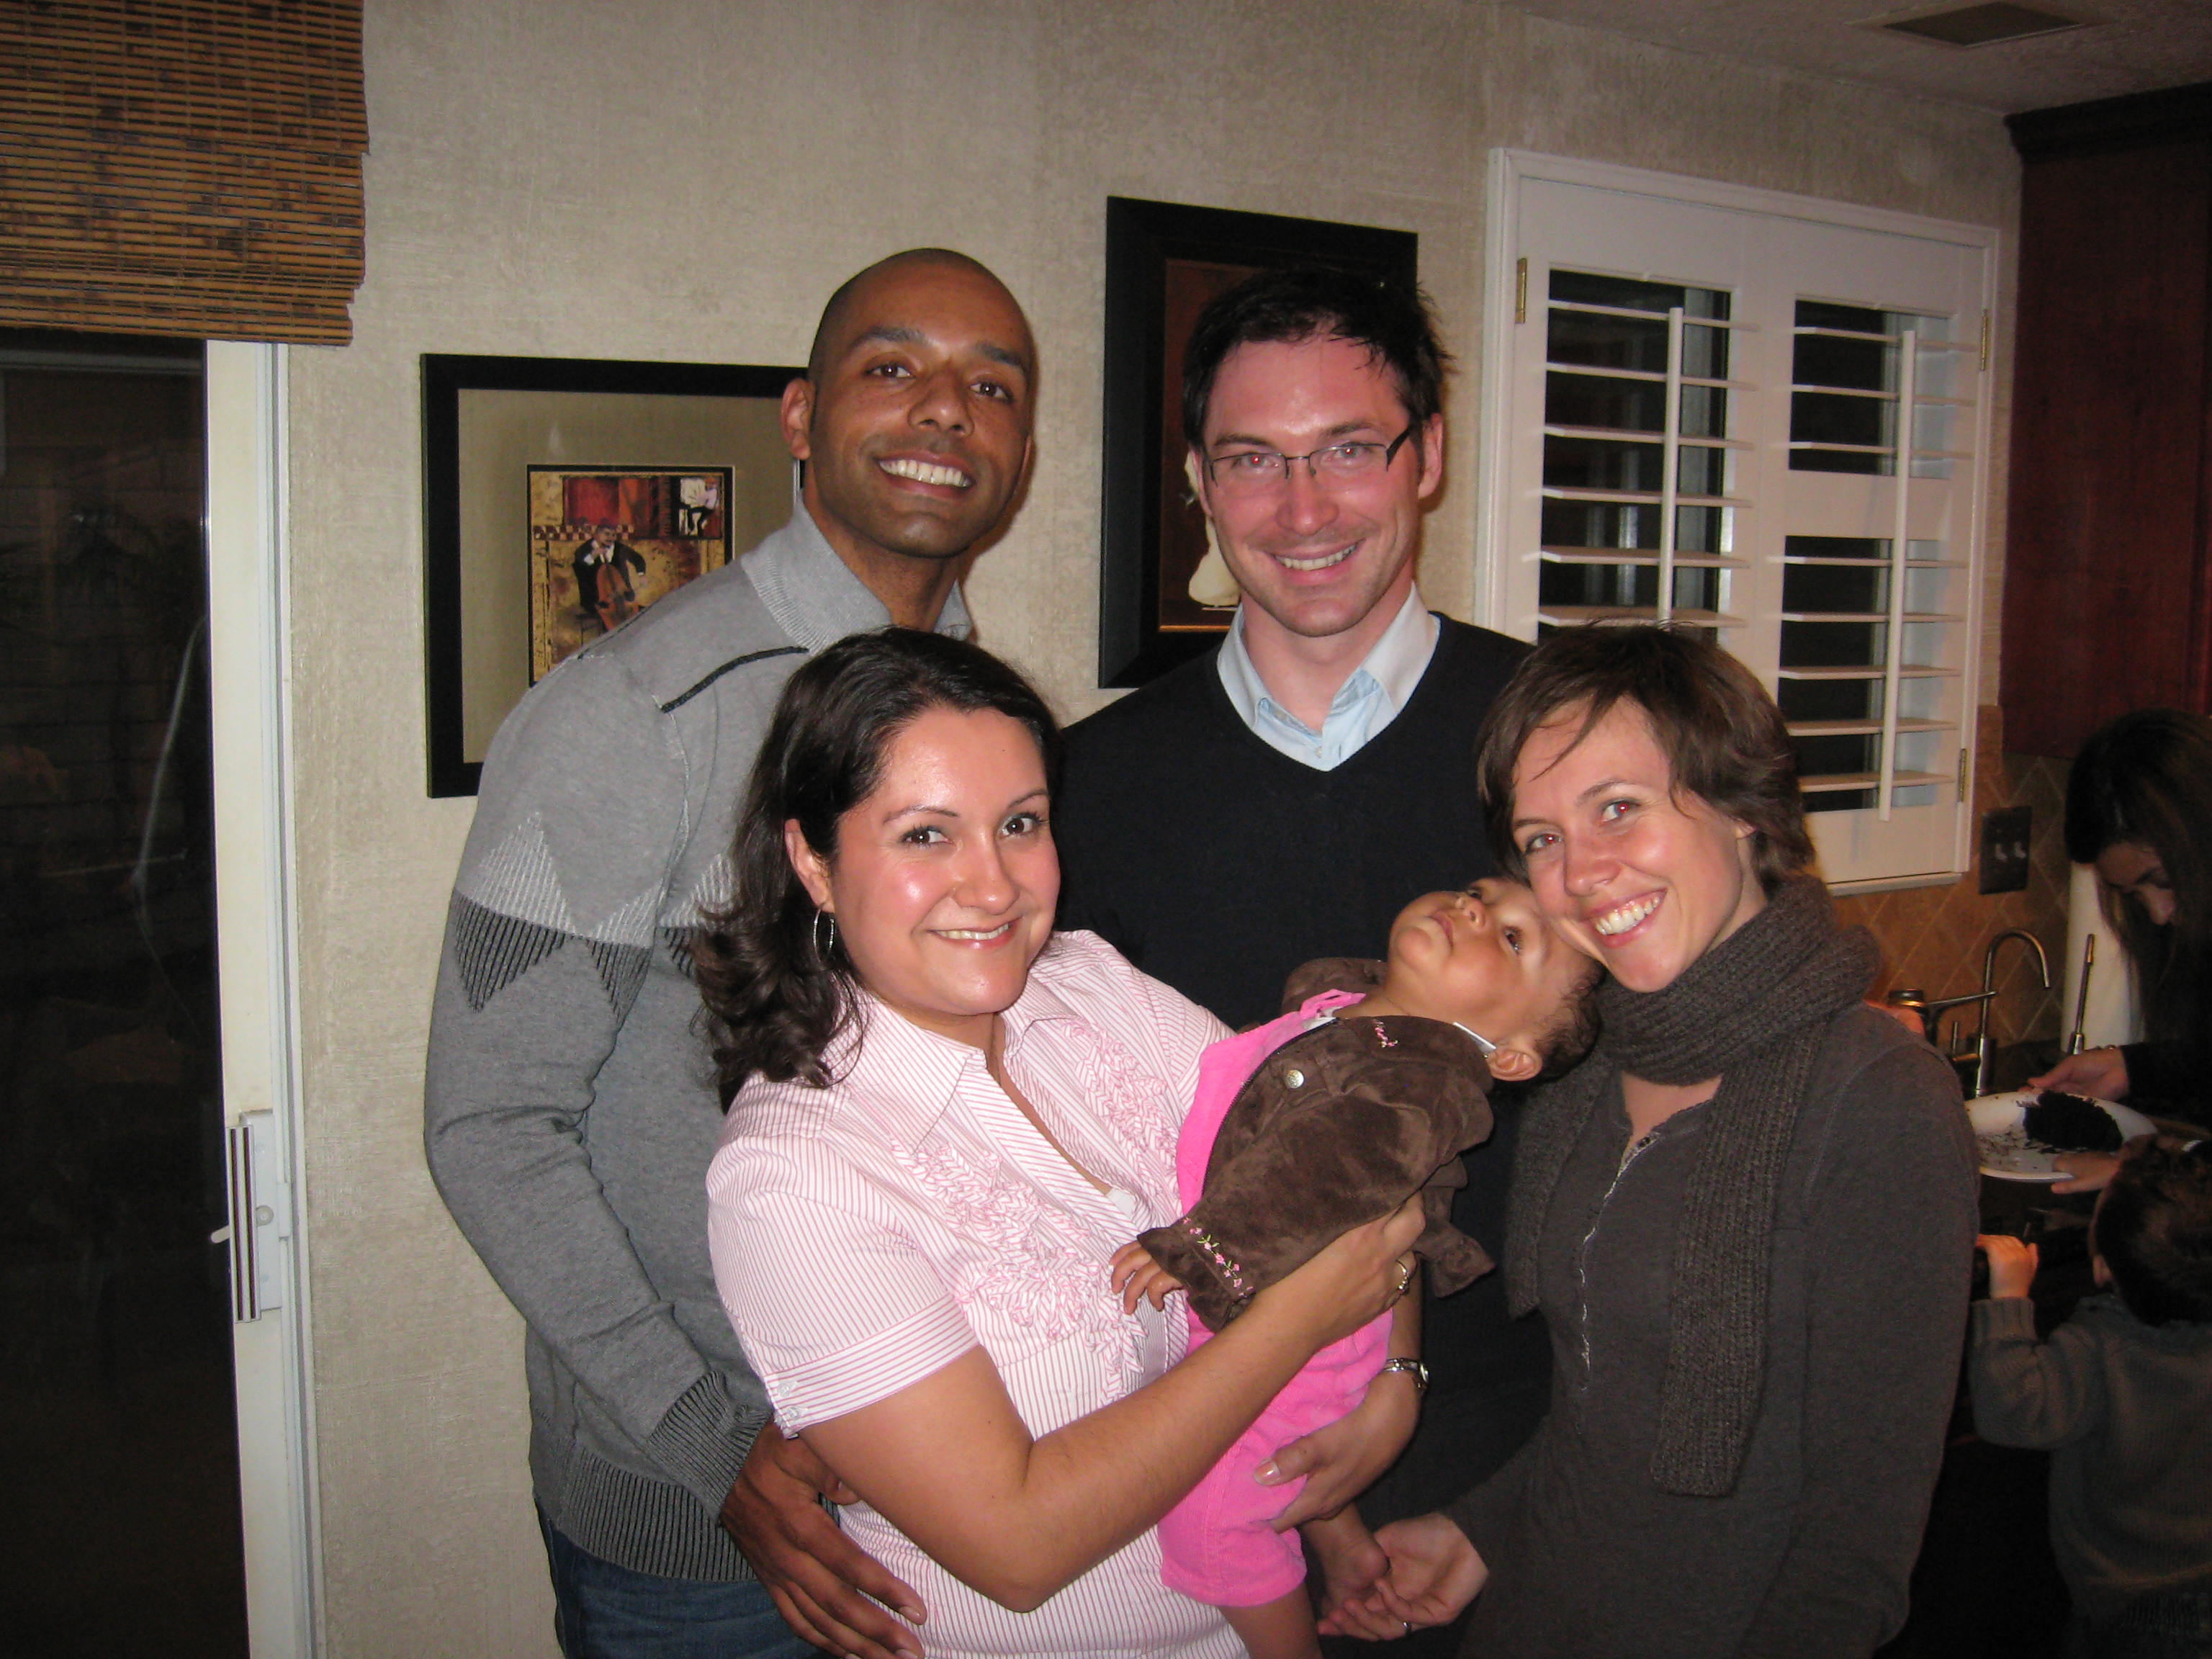
people, father, child, family, creativecommons, mother, friends, multi, unity, daughter, racial